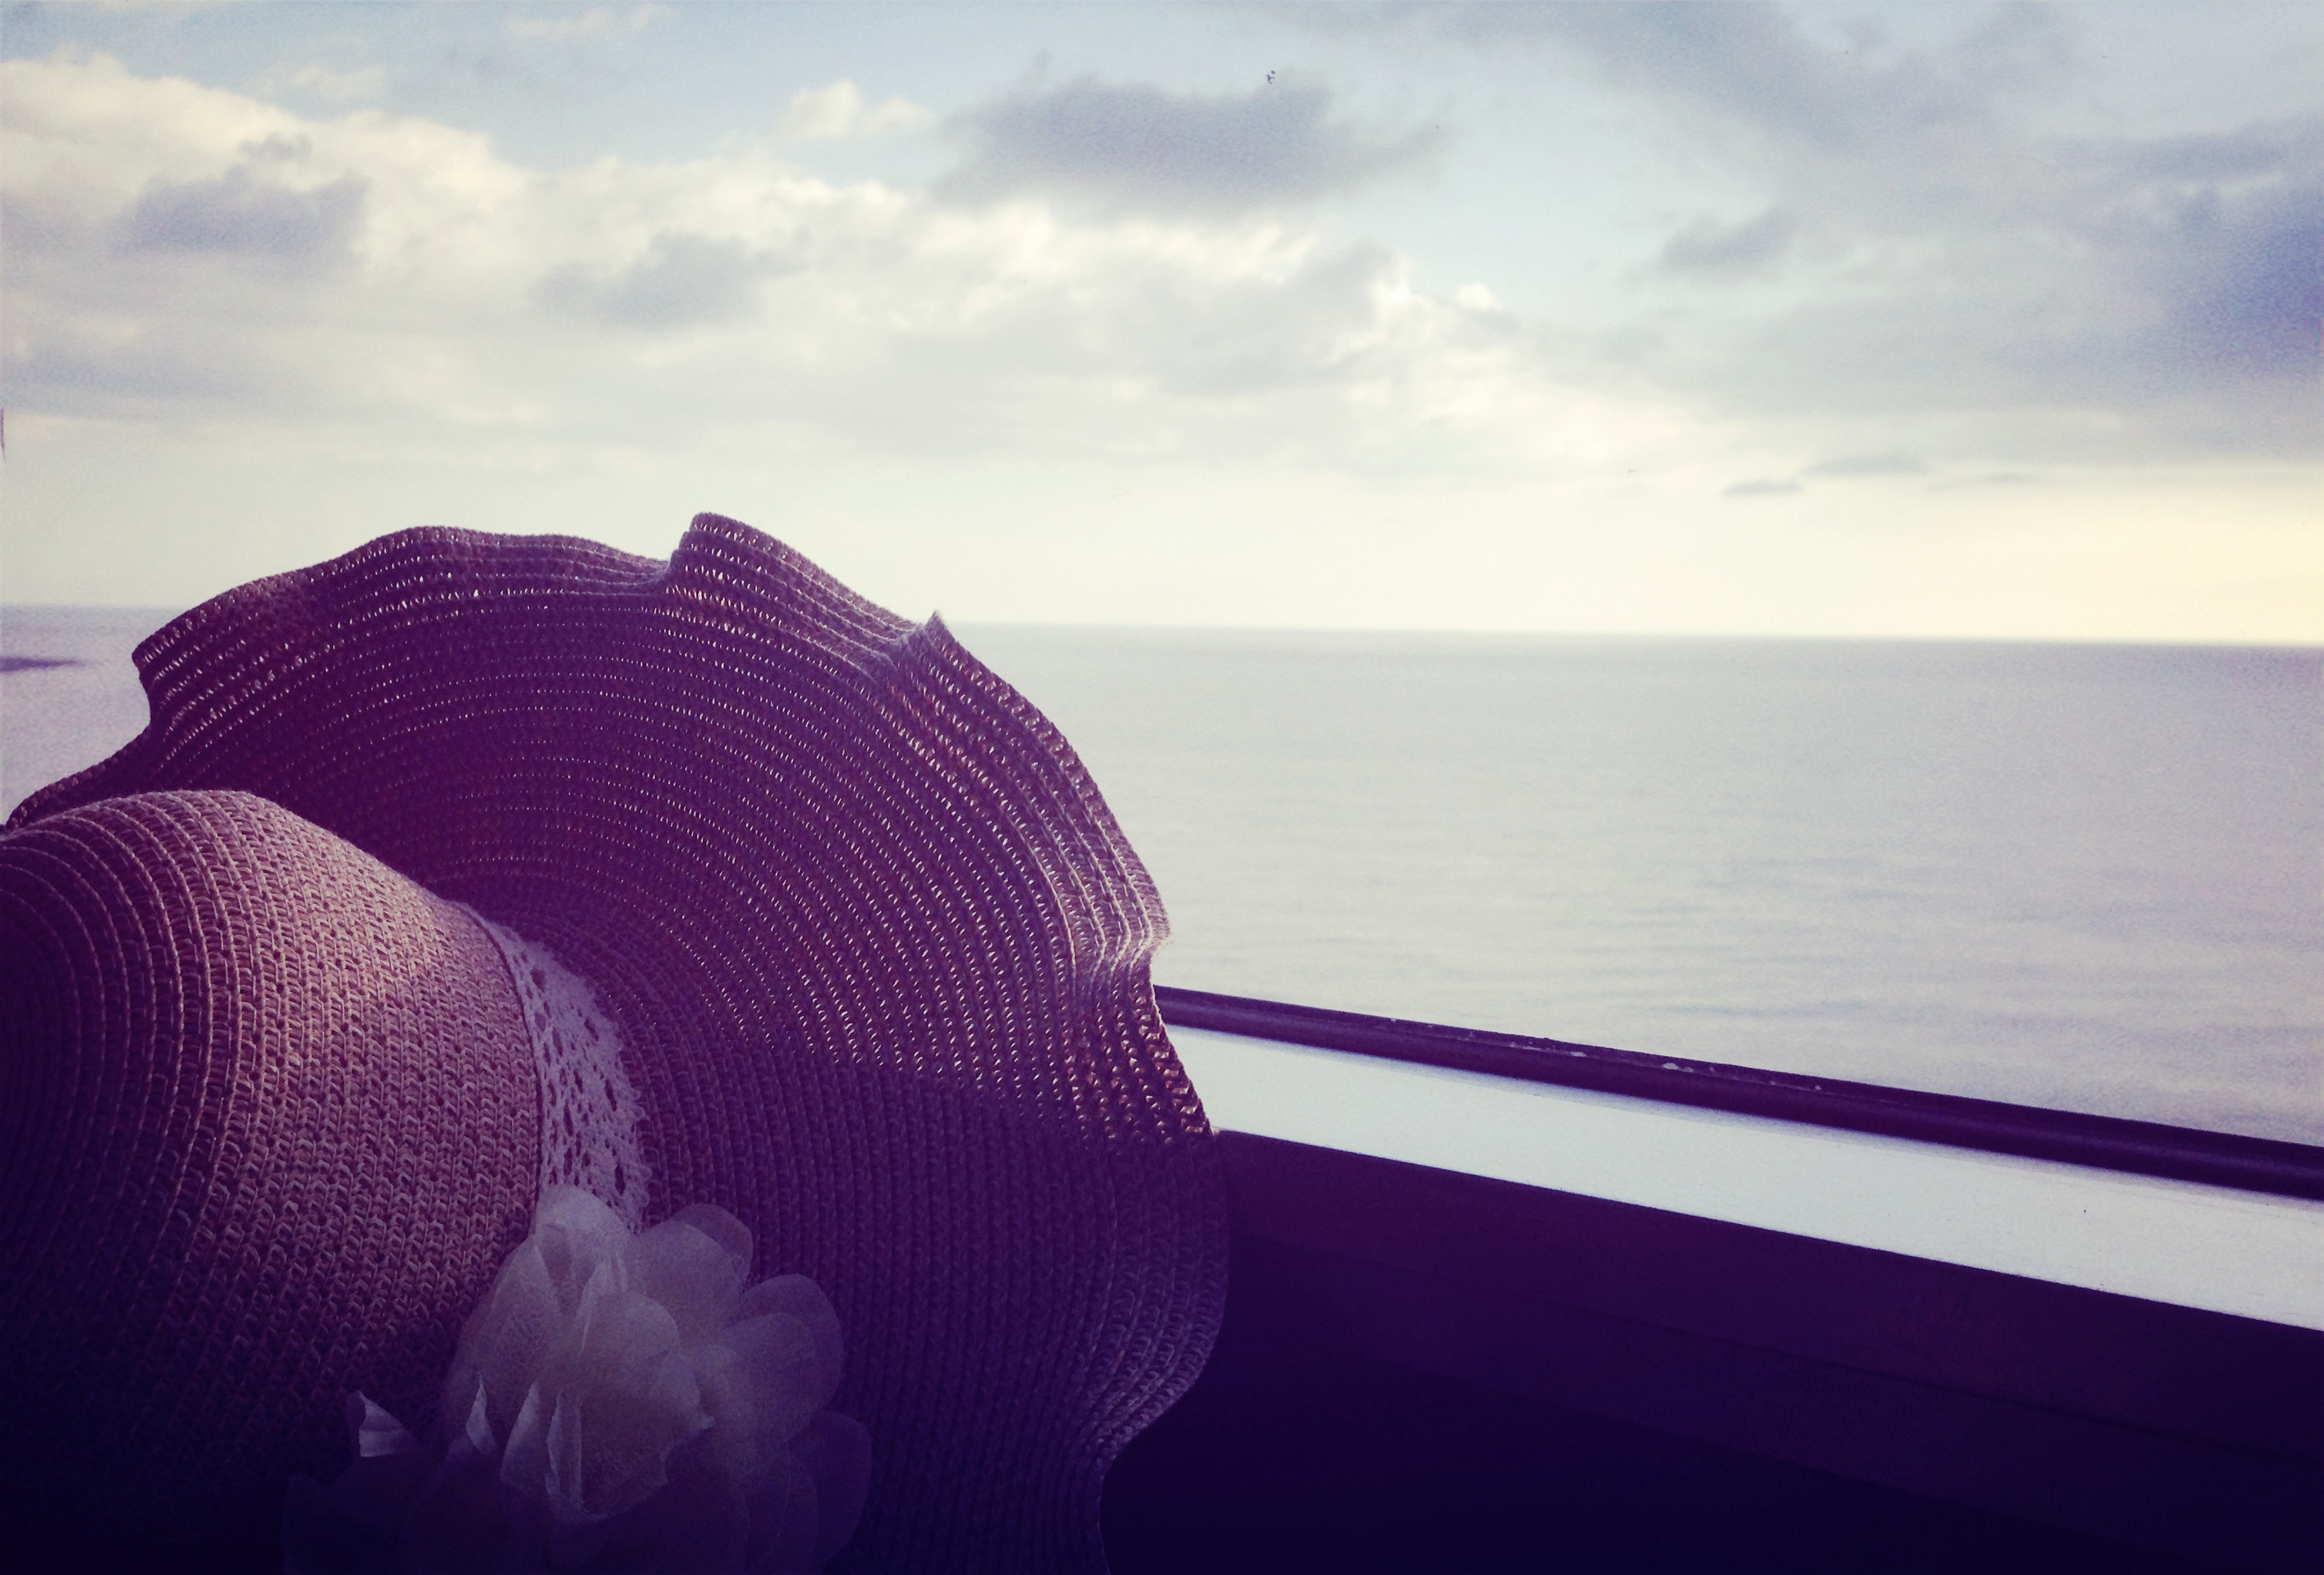
beach, sea, ocean, horizon, cloud, sky, sunrise, sunset, sunlight, morning, wave, flower, coastal, train, reflection, hat, blue, the sea